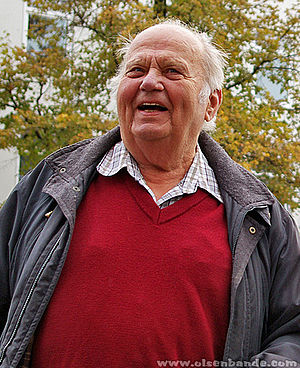
Ove Verner Hansen
Ove Verner Hansen (2013)
Ove Verner Hansen var en dansk operasanger, skuespiller og kogebogsforfatter.